Rigi Railways

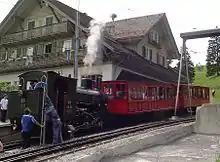
Historic steam on the Rigi. "Rigibahn" No.16, built by SLM (Works No.2871) in 1923.

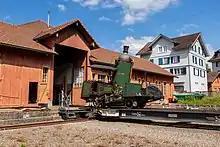
This locomotive is still used in historic rides on special occasions. Built in 1873, it is the only remaining standard gauge rack fitted vertical boilered loco in the world. The two cylinder steam engine provides 196 PS power under 7.5 km/h speed. The loco was removed from service in 1937, when the railway was electrified, but has been returned in 1996 for the 125th anniversary of the railway. Normally it is on exhibition at the Swiss transport museum and has run again in 2009 and 2021.

Aware of the scenic location of Mount Rigi, Swiss engineer Niklaus Riggenbach masterminded the construction of a railway from Vitznau, on the shores of Lake Lucerne and the southern flank of Mount Rigi, to a point close to its summit. He already had the technology as he had patented, in France in 1863, a system of toothed racks set between the railway tracks interlocking with cogwheels fitted under the locomotives.